The Revelation of the Pyramids

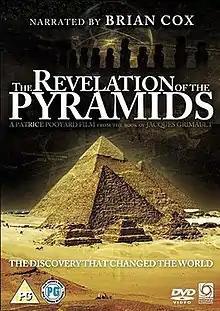
DVD cover

pseudo-scientific documentary directed by Patrice Pooyard and released in 2010, then widely disseminated on the Internet from 2012 until 2023 when the film was pulled down from YouTube. Written by Patrice Pooyard and , the film highlights pseudo-historical theories put forward by the latter.